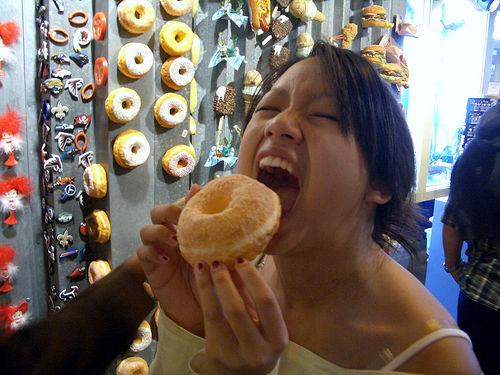
A woman that is standing up with a doughnut.